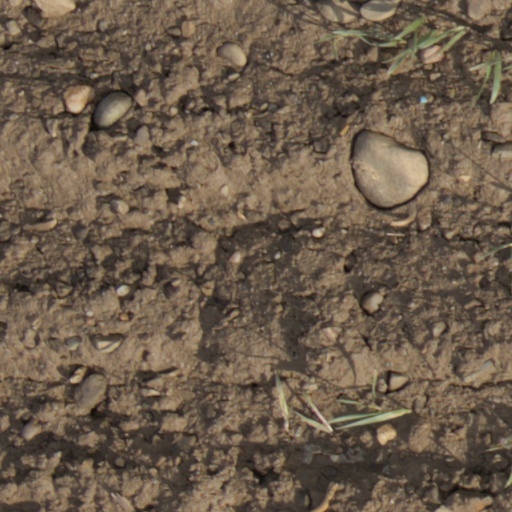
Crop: wheat